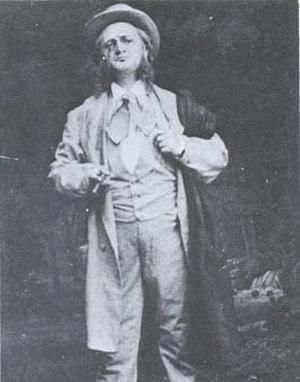
Peer Gynt est un drame poétique devenu pièce de théâtre de l'auteur norvégien Henrik Ibsen sur une musique du compositeur Edvard Grieg. Elle est jouée pour la première fois au Christiania Theatre de Oslo le 24 février 1876 et reçoit un accueil triomphal auquel la scénographie vivante et surtout la musique époustouflante concourent.